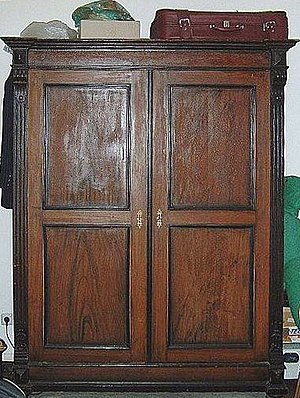
Skab
Et klædeskab fra omkring år 1900.
Et skab er et møbel med opbevaringsrum til forskellige ting. Skabe vil som regel være forsynede med hylder, så pladsen kan udnyttes bedre.